Rosie the Riveter World War II Home Front National Historical Park

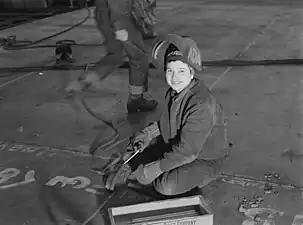
A welder looks up from her work at Richmond shipyard, 1943

The four Richmond Shipyards were part of the Kaiser Shipyards; construction started in early 1941 and the shipyards were completed by 1942. The construction of 747 ships during the war here is a feat not equaled anywhere else in the world, before or since. In 1997, the Richmond City Council began the effort to build the Rosie Memorial and passed Resolution , authorizing the submittal of Shipyard No. 3 for inclusion on the National Register of Historic Places and as a California Historic Landmark. The park's Rosie memorial is located on the former grounds of Shipyard No.2. Shipyard No.3 was listed on the NRHP in April 2000.